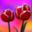
Label: tulip